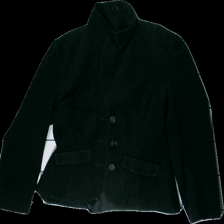
View: front
Type: Top
Category: Ladies
Brand: Not in the list
Colors: Black
Material: 76% Viscose 24% Polyester
Cut: Regular
Season: All
Price range: 50-100
Recommended usage: Reuse